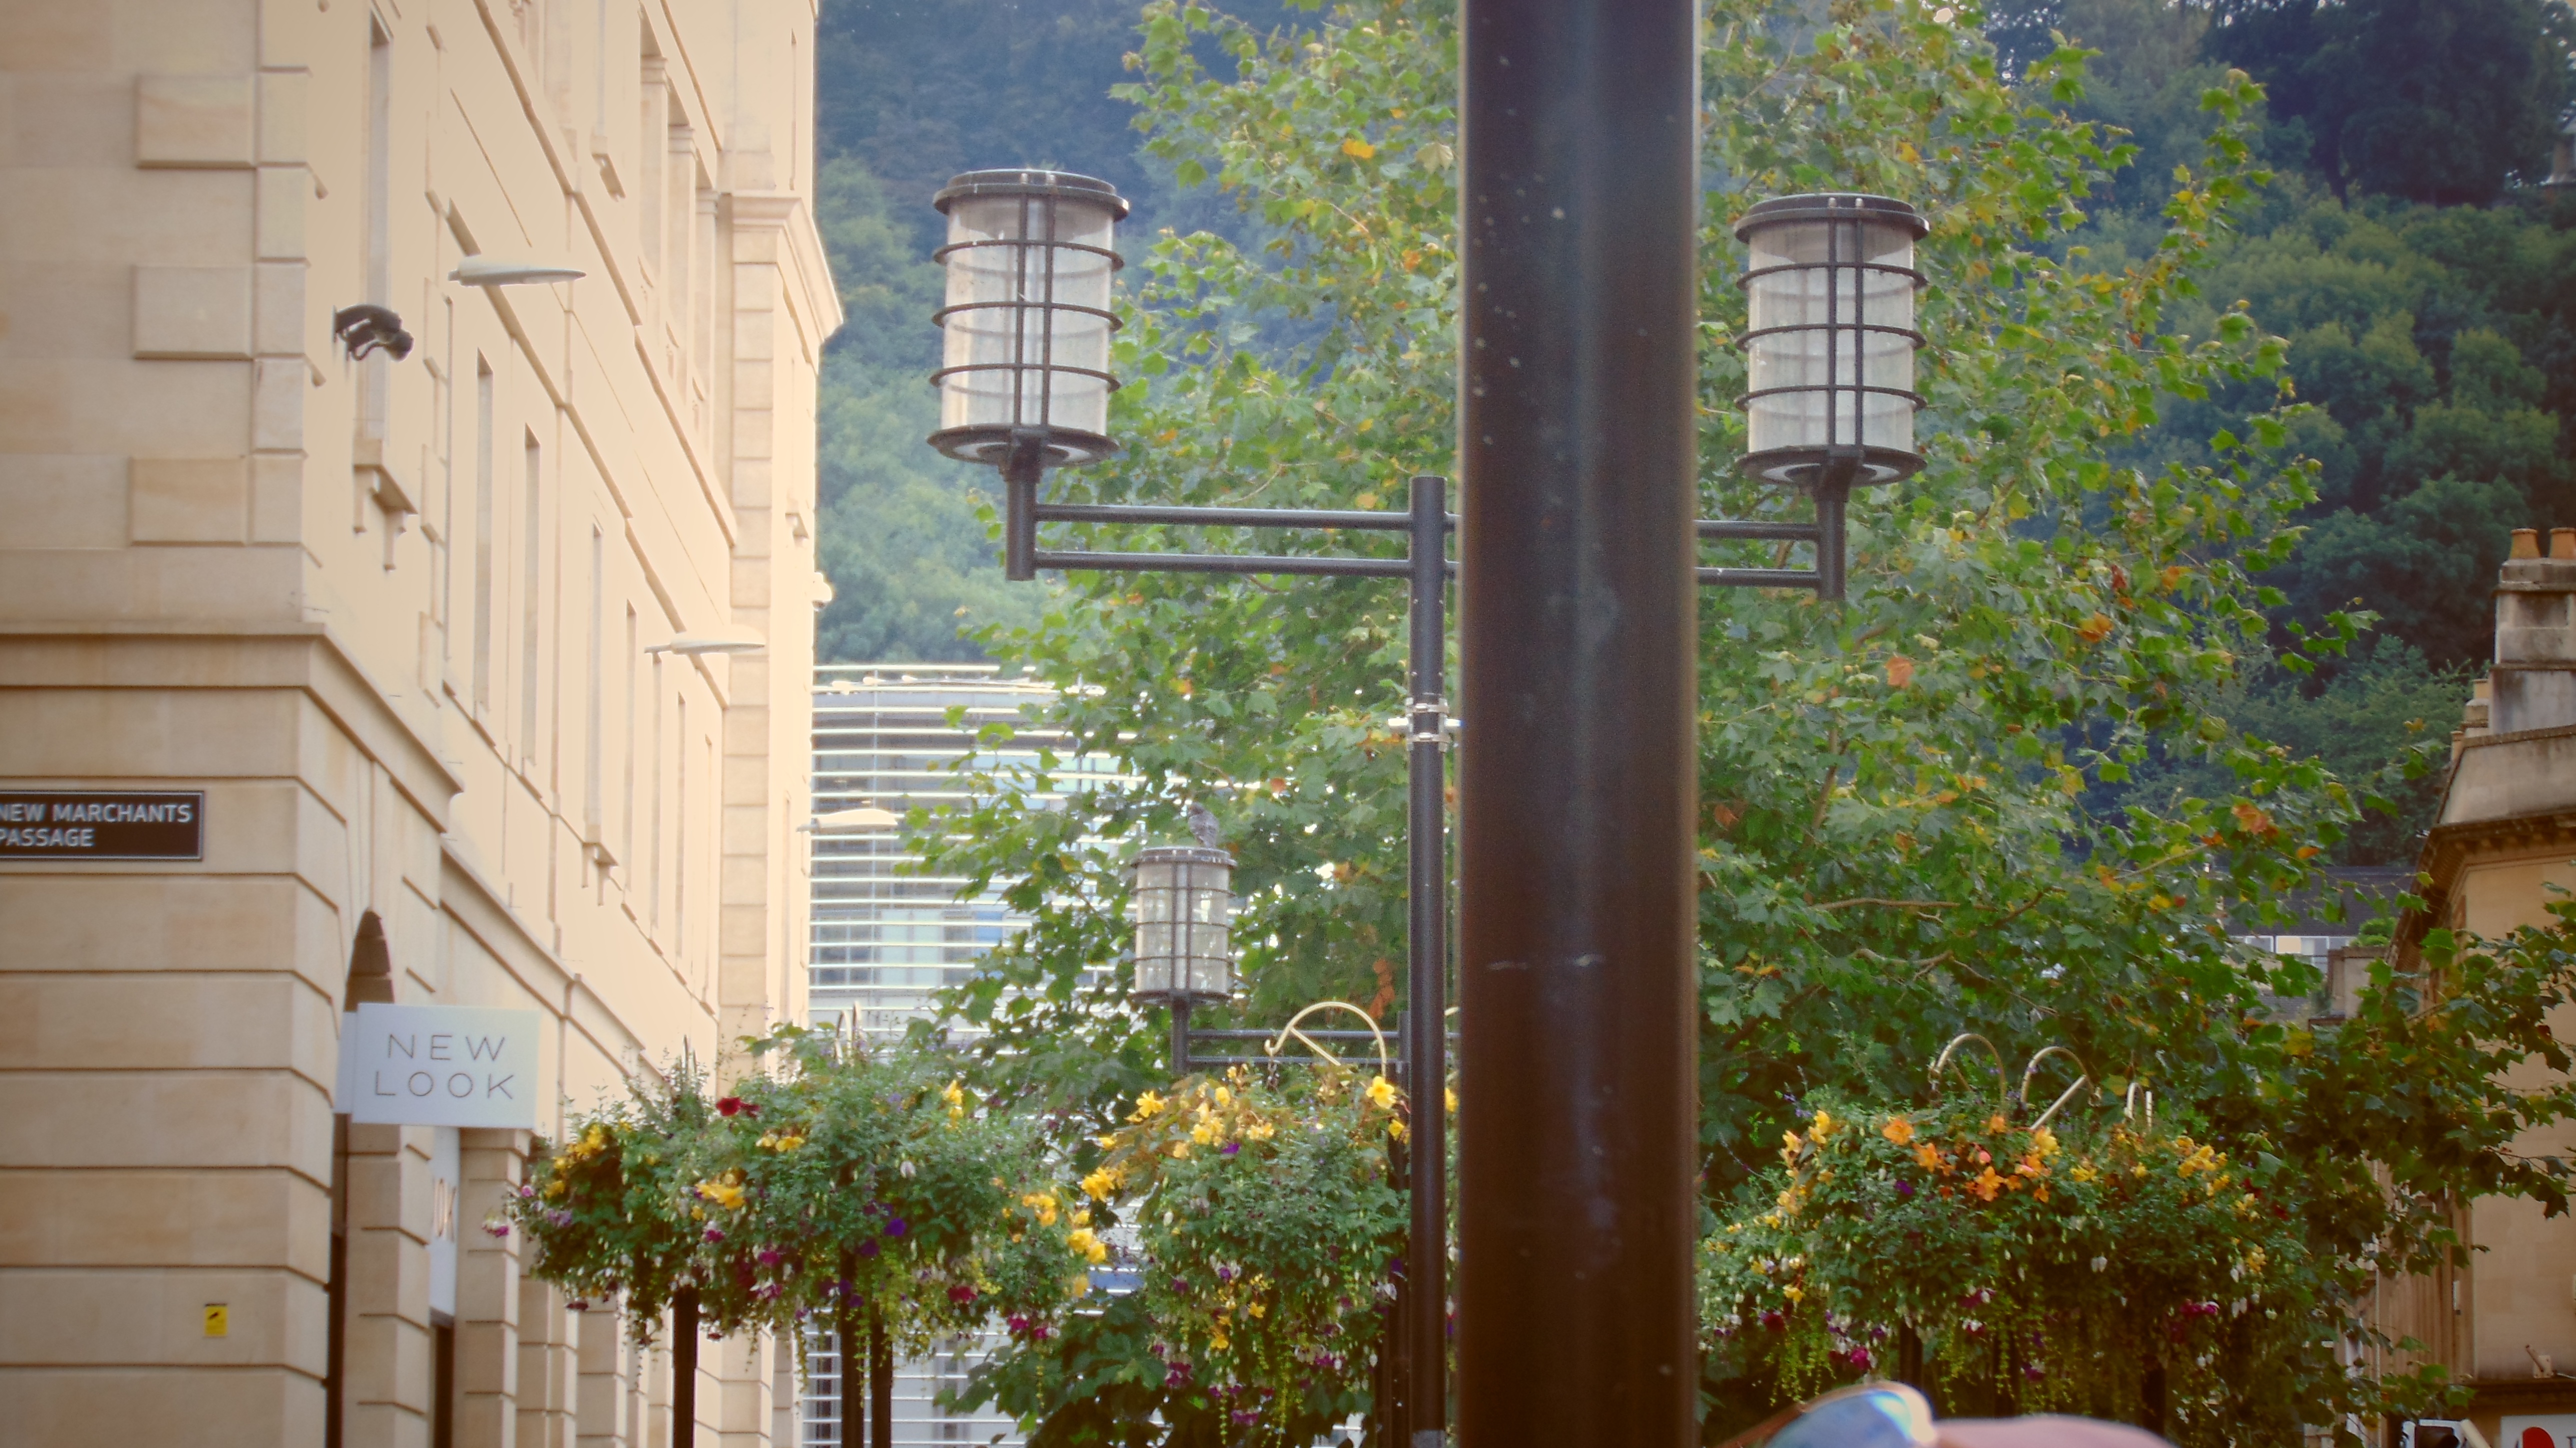
tree, architecture, house, window, home, wall, facade, garden, courtyard, estate, neighbourhood, urban area